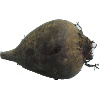
Label: Beetroot 1